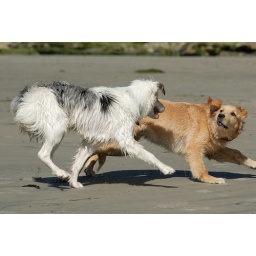
Calla playing with dog at dog beach in Del Mar-04 2-15-07